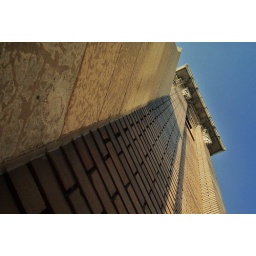
Looking up the southwest tower. The image was edited in Windows Live Photo Gallery, and the sky was tinted blue in Paint.NET.